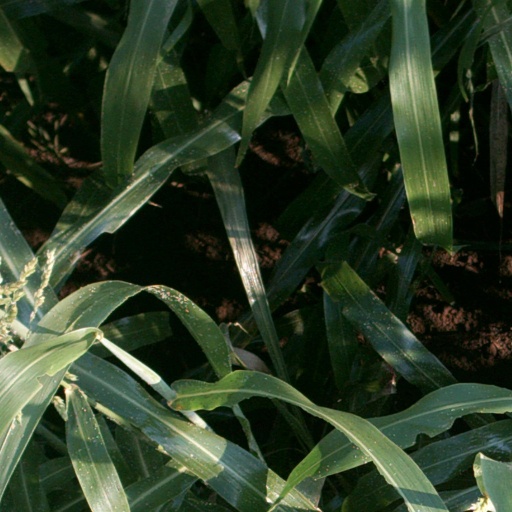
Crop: sorghum